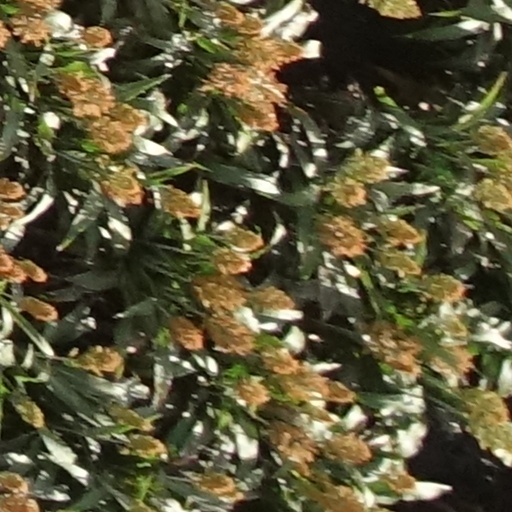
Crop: sorghum